Harry Gardiner

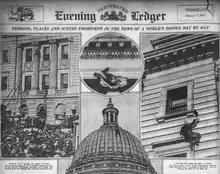
Harry Gardiner in 1915

Harry H. Gardiner (1871 – 1956), better known as the Human Fly, was an American man famous for climbing buildings. He began climbing in 1905, and successfully climbed over 700 buildings in Europe and North America, usually wearing ordinary street clothes and using no special equipment. "One hundred and twenty of those who have sought to imitate me in this hazardous profession have fallen to death," Gardiner is quoted as saying in a 1905 article published in "Muscle Builder". "There is no chance of 'rehearsing' your performance. Each new building is an unknown problem. If you do not guess the right answer, death awaits below, with a breath of up-rushing air, and arms of concrete." Former President Grover Cleveland reportedly nicknamed him "The Human Fly." When he visited Logan, West Virginia in January 1927, the " Logan Banner " described him as a "boyish-looking man of 57 years." Gardiner reportedly moved to Europe after New York enacted legislation forbidding anyone from climbing on the outside of buildings. A person matching his description was found beaten to death at the base of the Eiffel Tower in 1933. However, obituaries from both the Evening Star (Washington, D.C) and the Cumberland News (Cumberland, Maryland) note that Harry H. Gardiner, the Human Fly, died at home at the age of 89 in 1956.